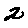
Label: 2